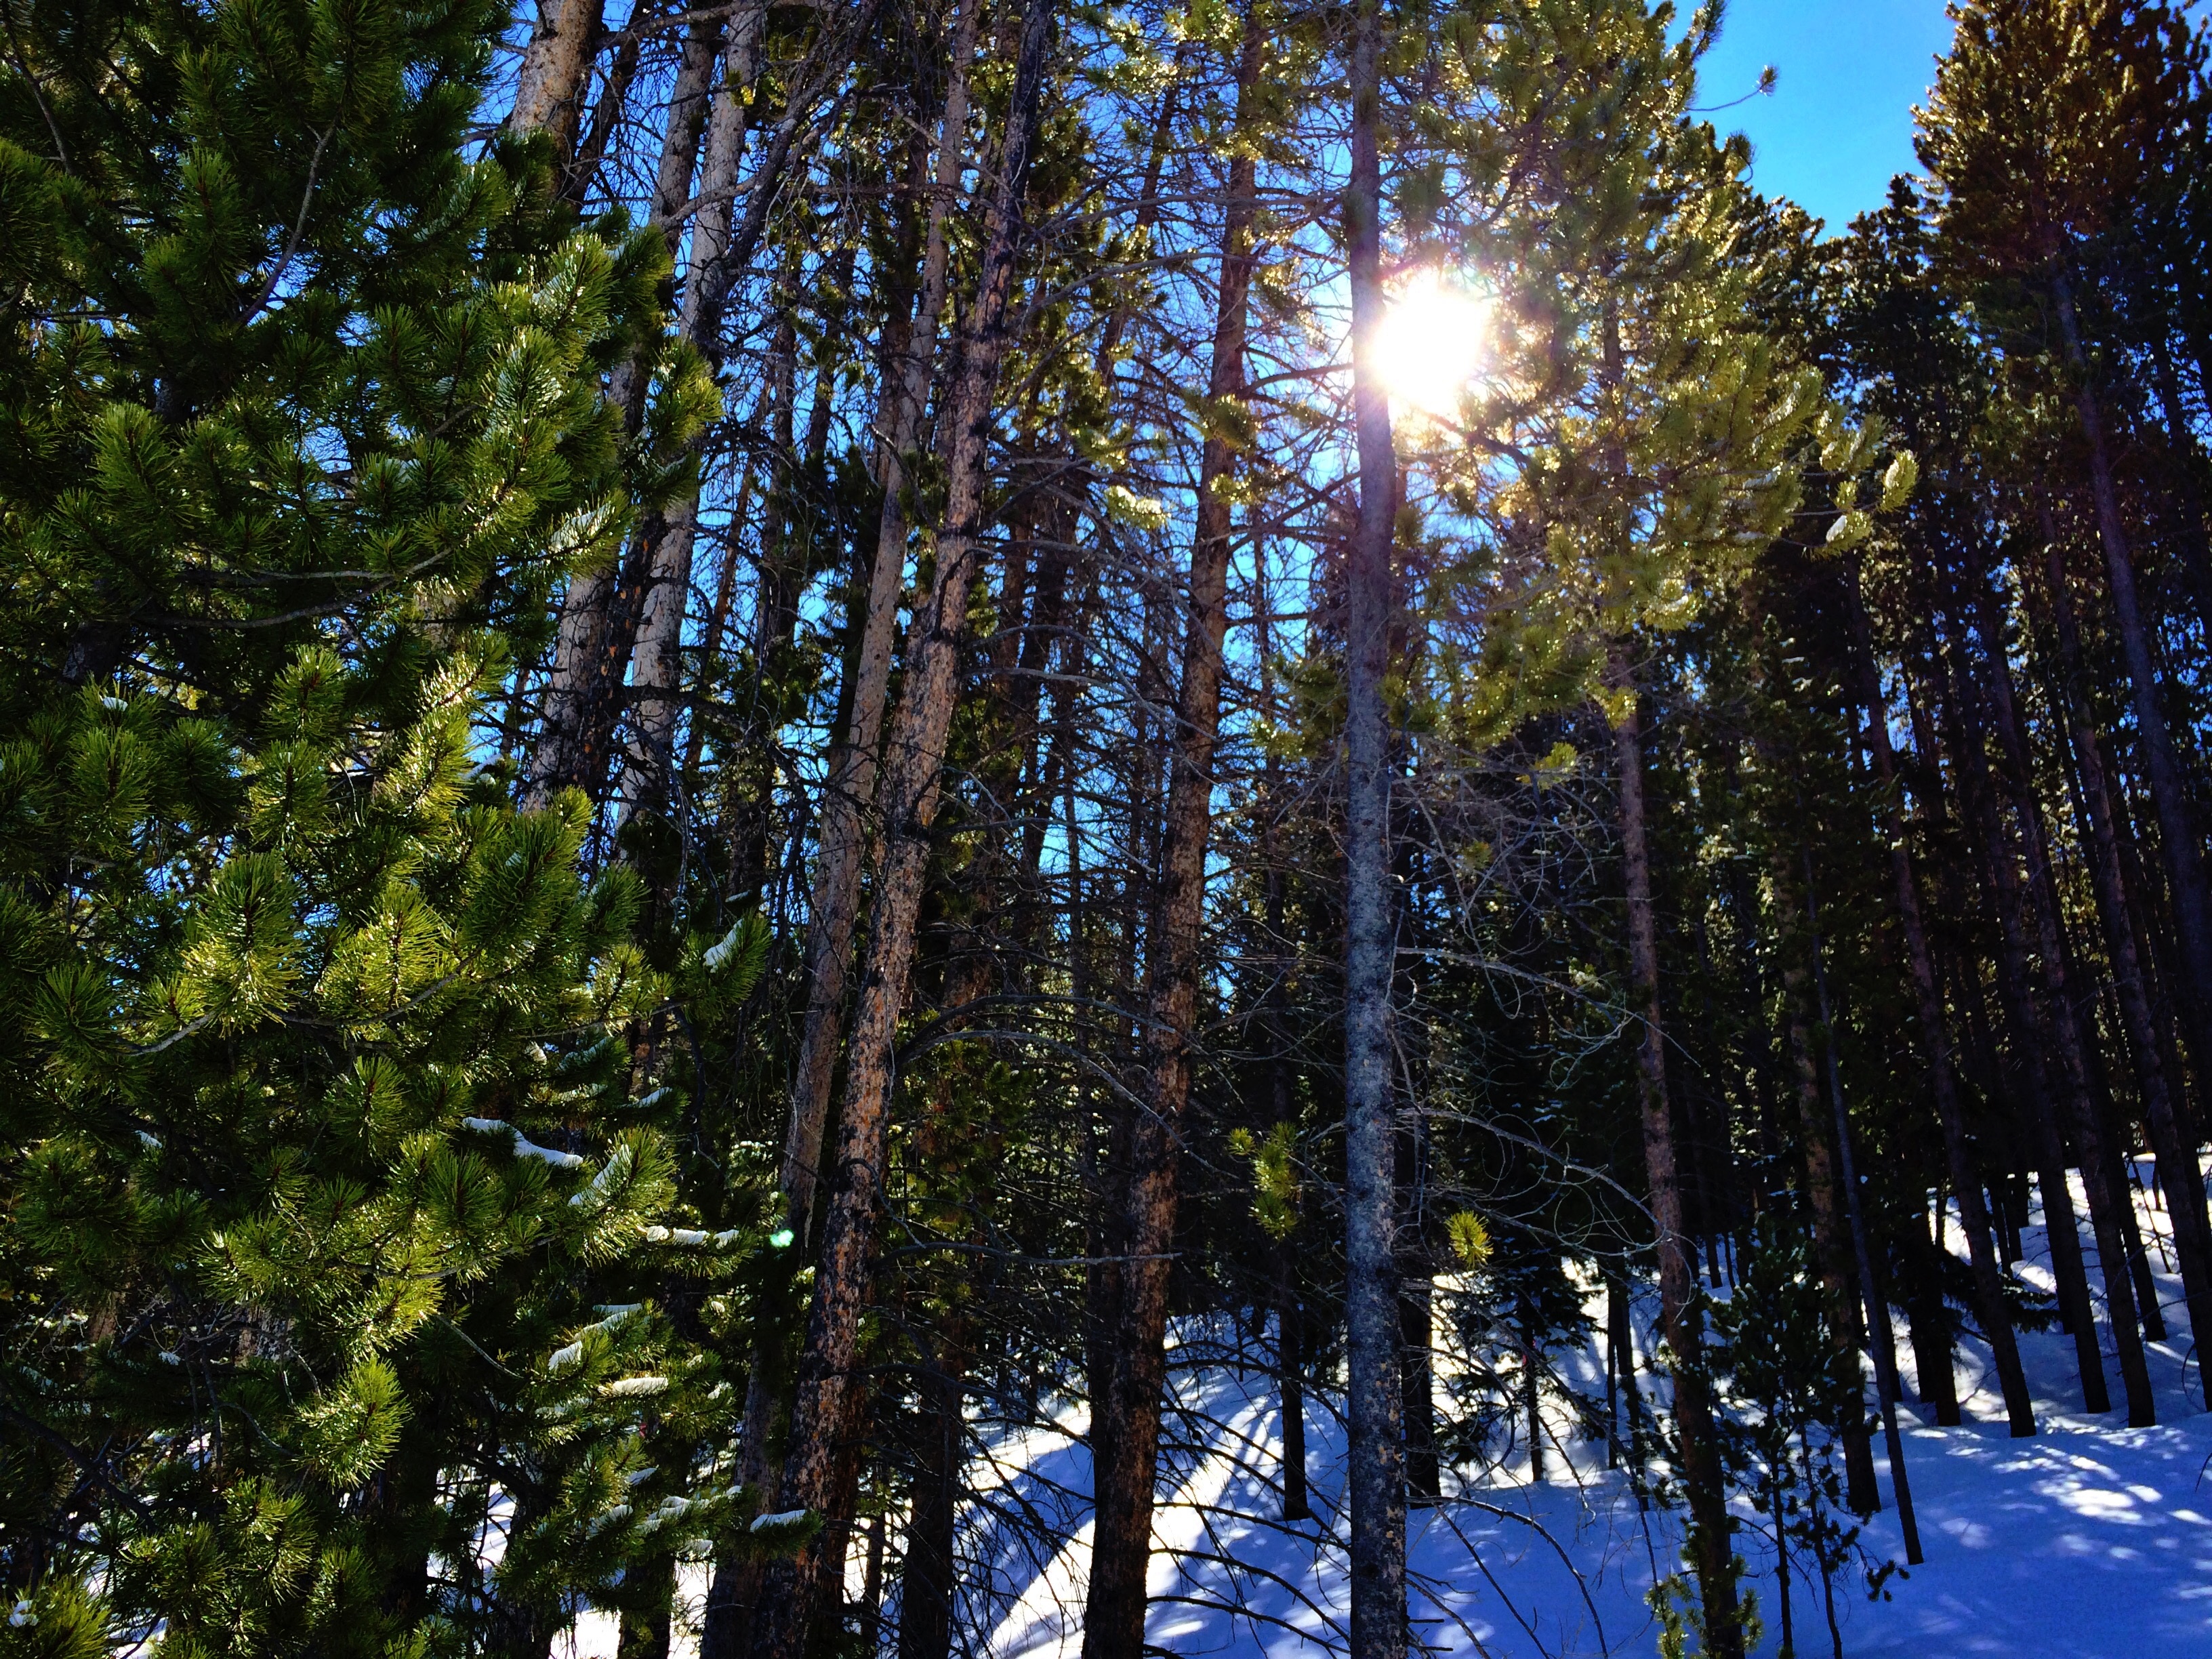
tree, nature, forest, wilderness, branch, winter, plant, sunlight, leaf, reflection, autumn, fir, season, spruce, woodland, habitat, ecosystem, biome, natural environment, woody plant, temperate broadleaf and mixed forest, temperate coniferous forest, land plant